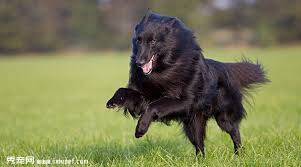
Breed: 227-n000070-groenendael